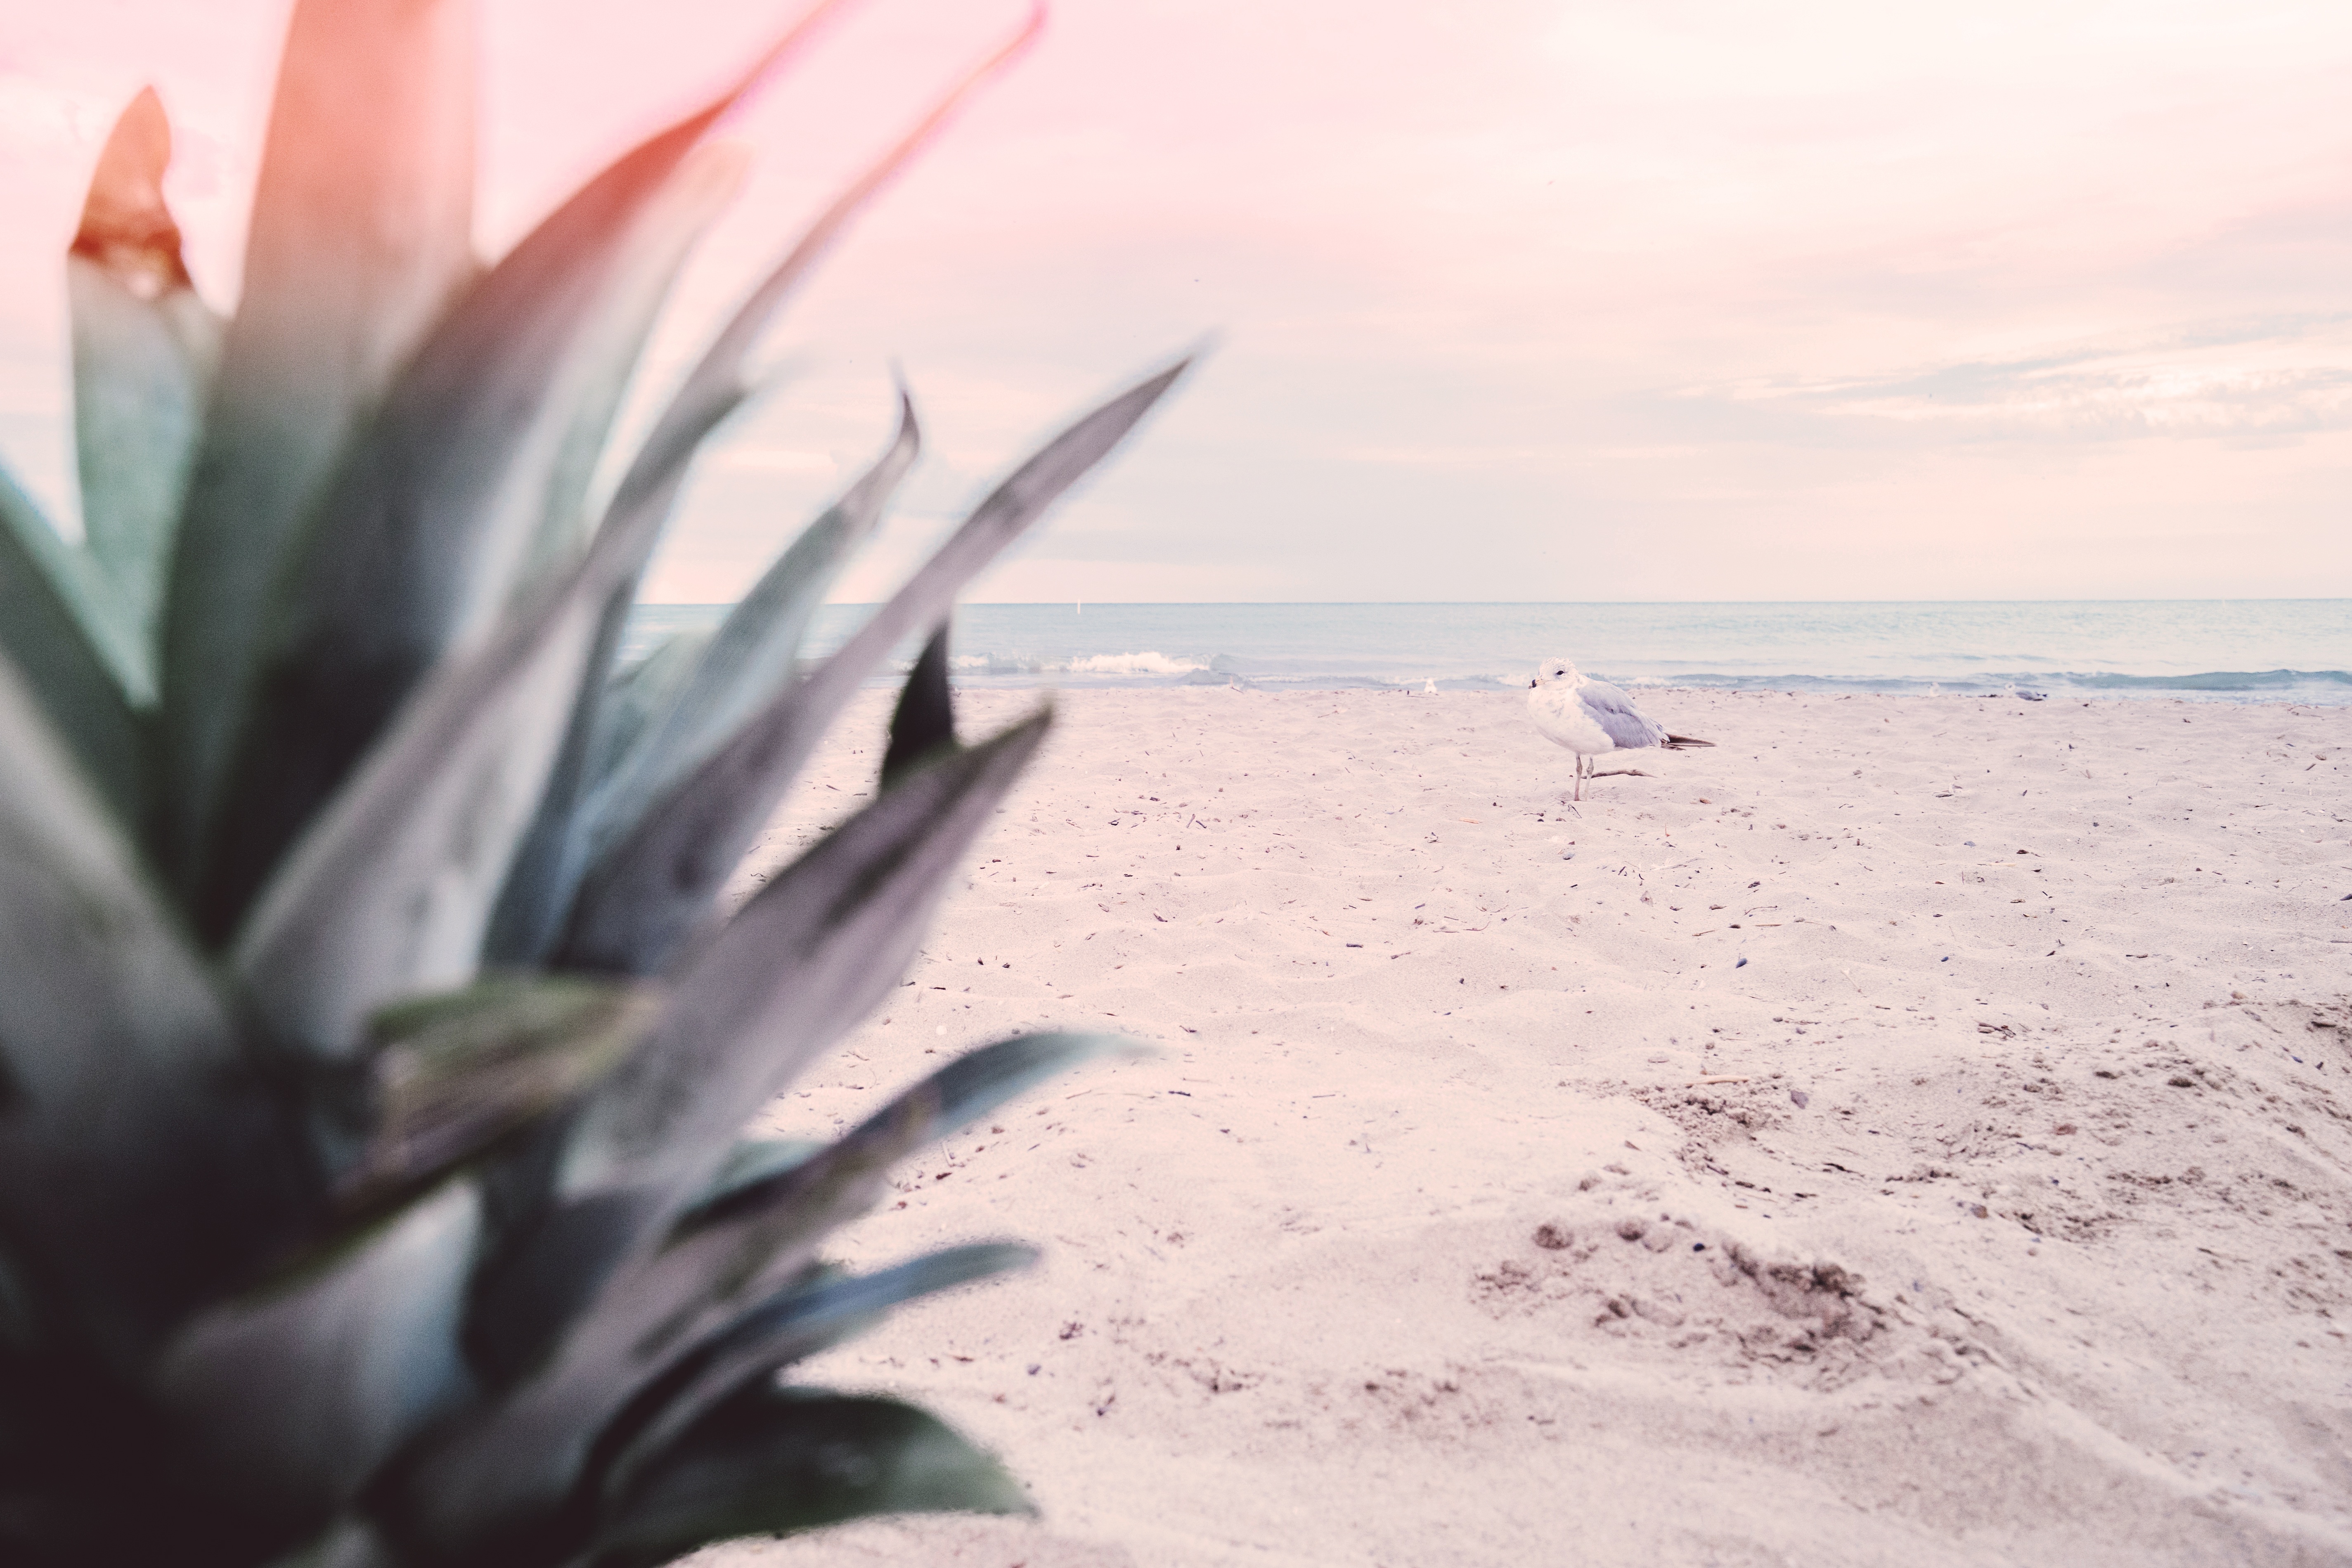
sea, sand, leaf, wave, flower, material, close up